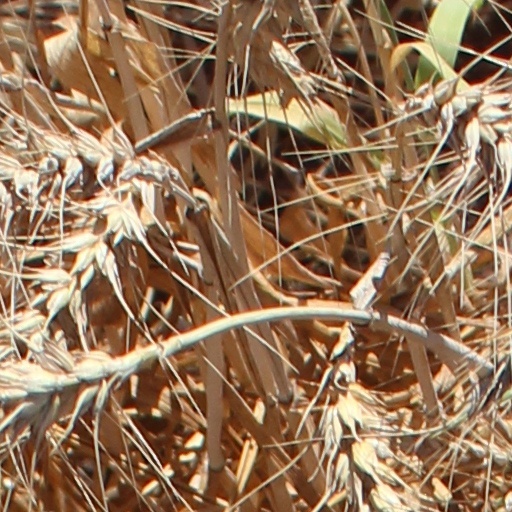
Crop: wheat